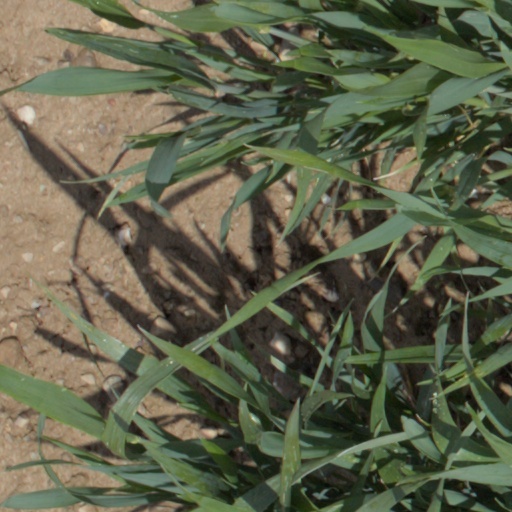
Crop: wheat